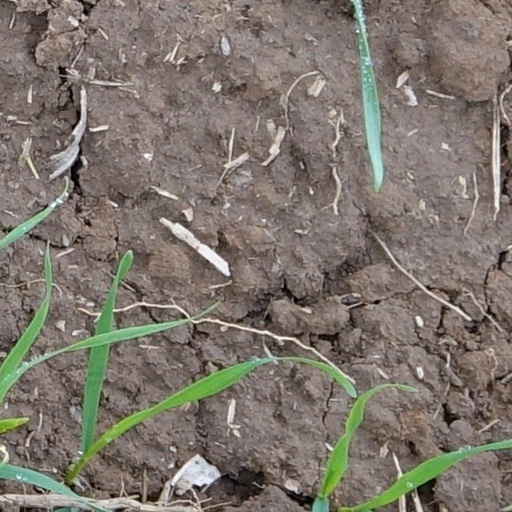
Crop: wheat